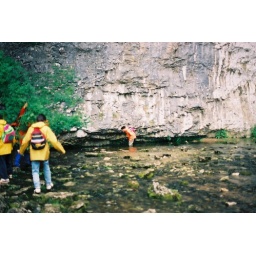
GCSE Geography field trip so we stood around looking at bits of rock